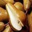
Label: pear